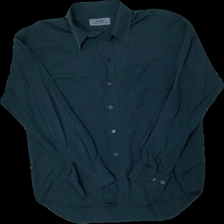
View: front
Type: Shirt
Category: Men
Brand: Not in the list
Brand text on label: 4 YOU
Colors: Black, Green
Material: 57% cotton, 43% polyester
Cut: None
Size: L
Stains: Major
Holes: Major
Damage: washed out color and pressure damage on the fibers
Price range: <50
Recommended usage: Export